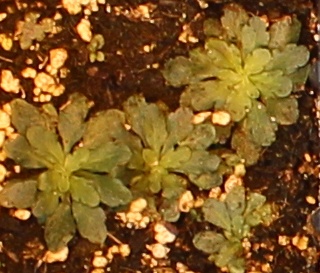
Label: Horseweed